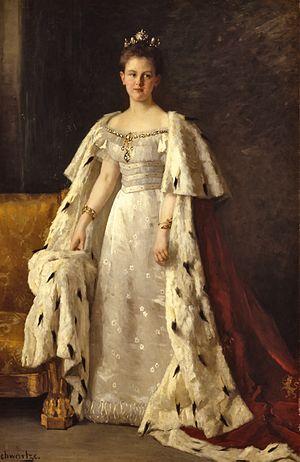
Thérèse Schwartze, née le 20 décembre 1851 et morte le 23 décembre 1918, est une peintre hollandaise de portraits.